Gábor Hraskó

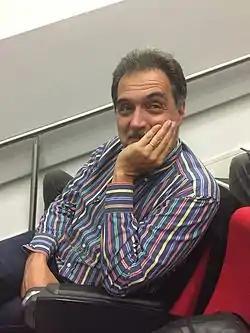
Gábor Hraskó at the 16th European Skeptics Congress in London

In 2003 the same title was used for a TV series he co-edited and co-hosted with the Hungarian quiz show host and fellow skeptic István Vágó. The show featured lively debates with proponents of pseudoscientific claims and lasted only 11 episodes before it was shut down by the channel (ATV), claiming there had been violent reactions from debated pseudoscientists and negative feedback from viewers.